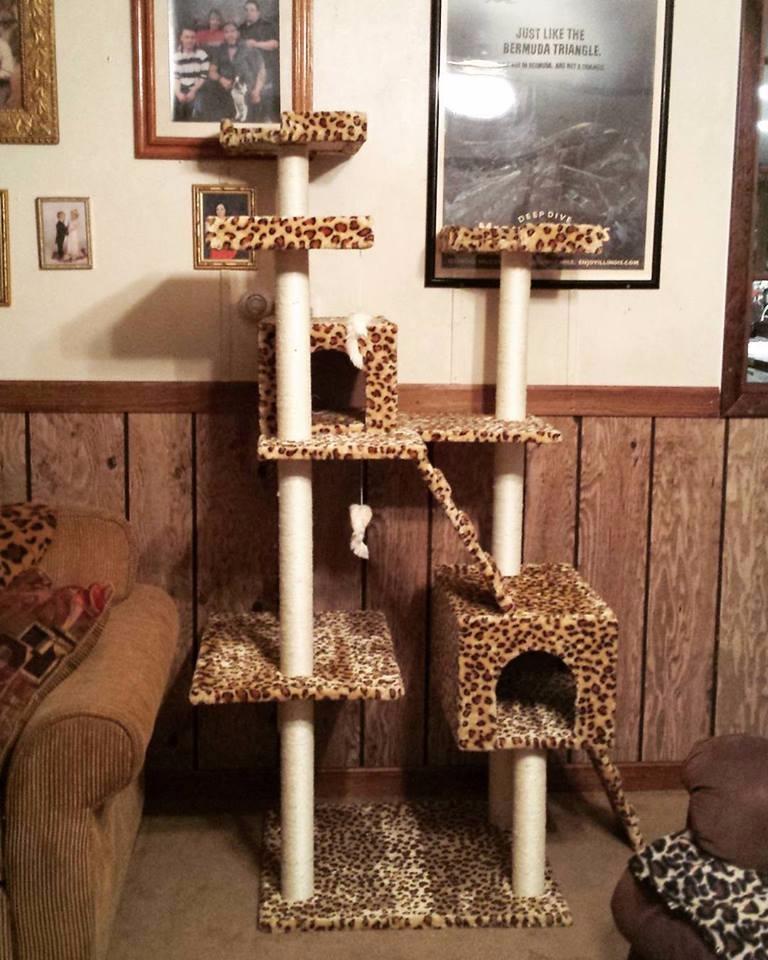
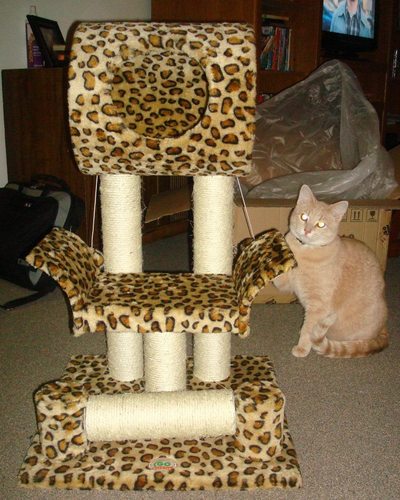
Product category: items_cat tree
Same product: no